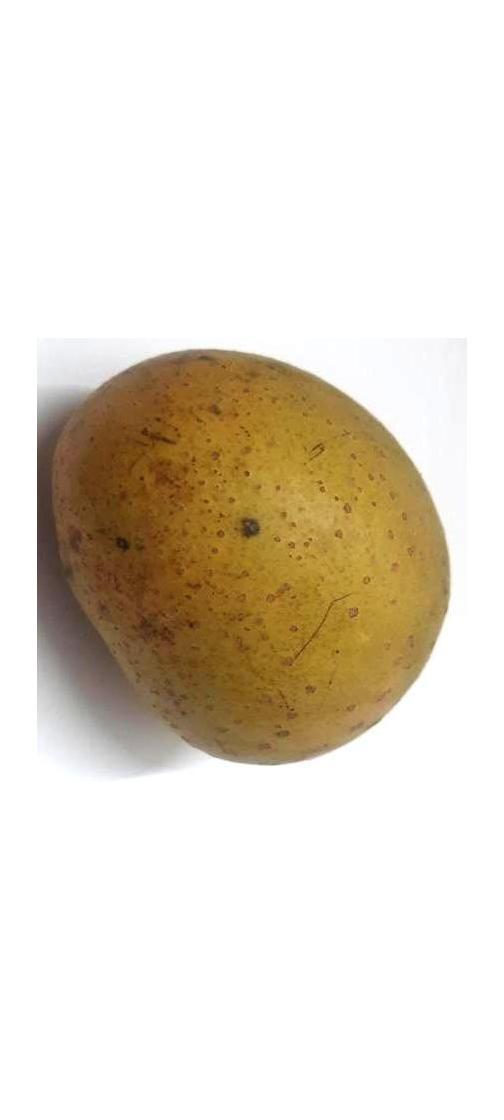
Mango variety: Gourmoti